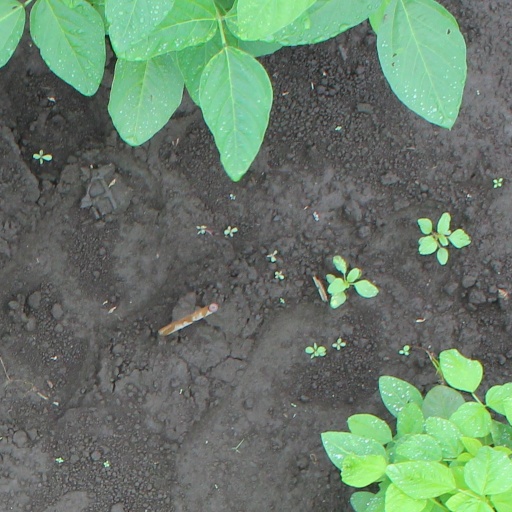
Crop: soybean